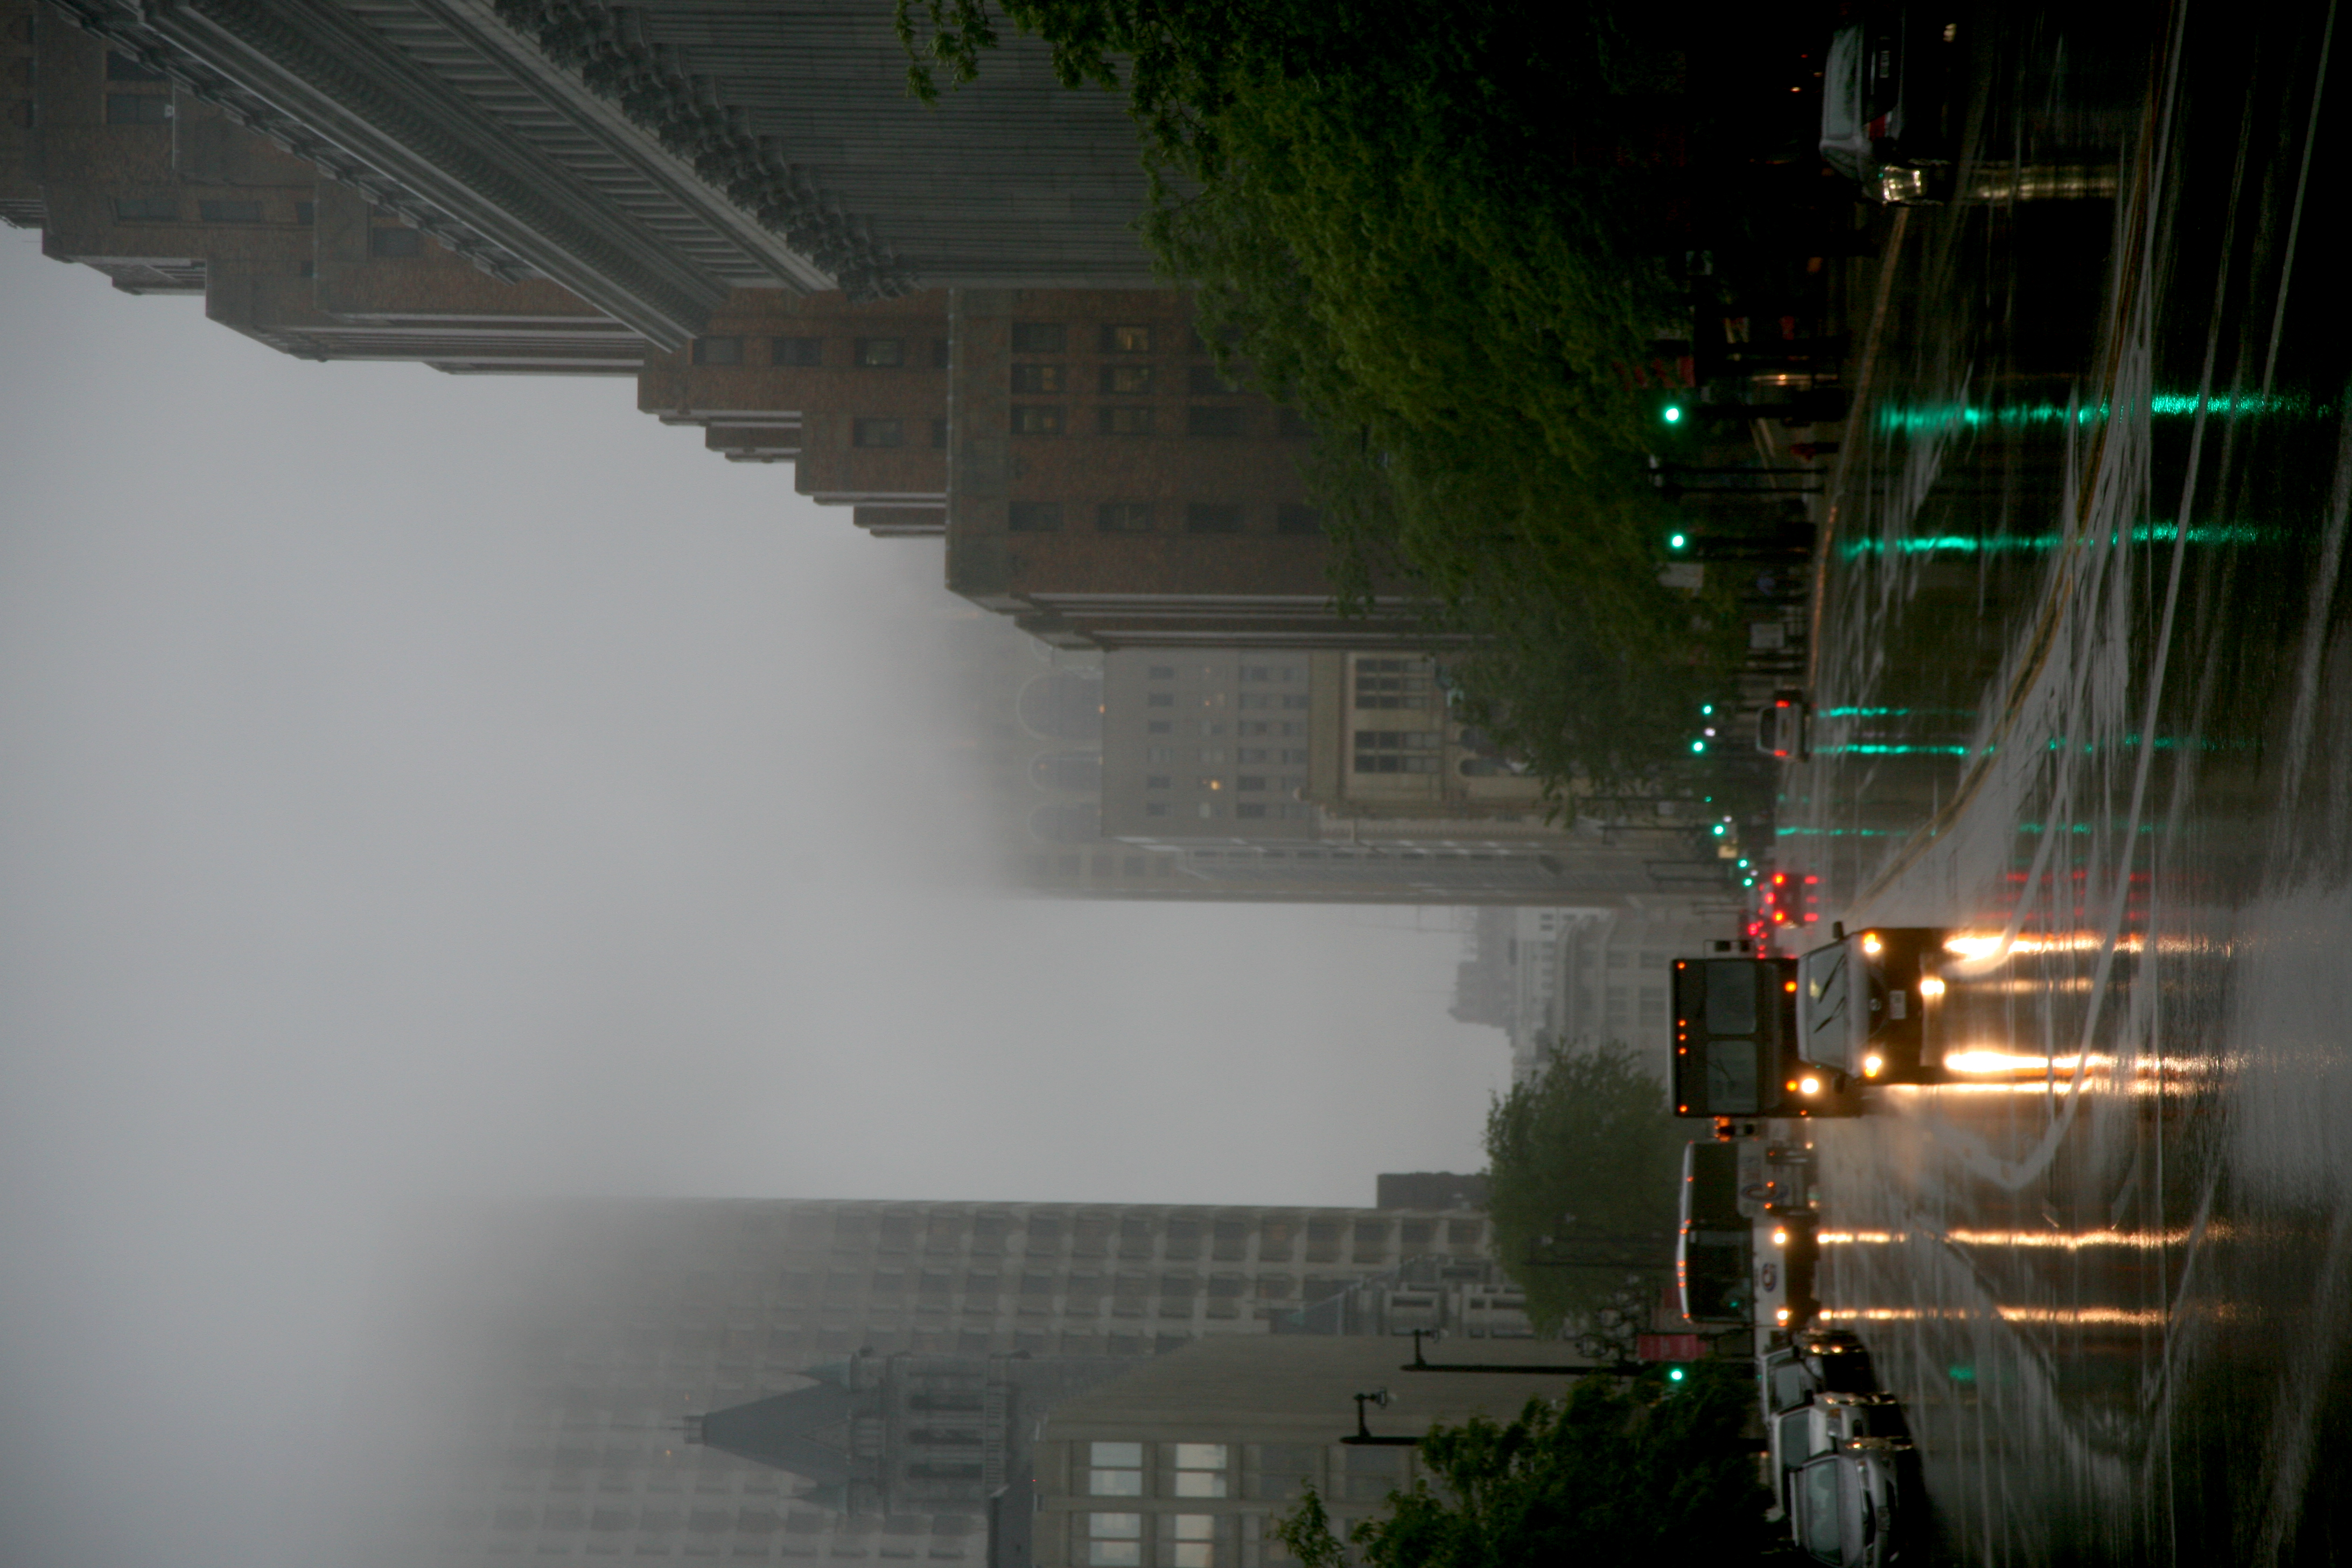
fog, skyline, night, morning, rain, city, skyscraper, cityscape, downtown, dusk, evening, reflection, weather, haze, landmark, pluie, metropolis, wisconsin, milwaukee, urban area, atmospheric phenomenon, human settlement, metropolitan area